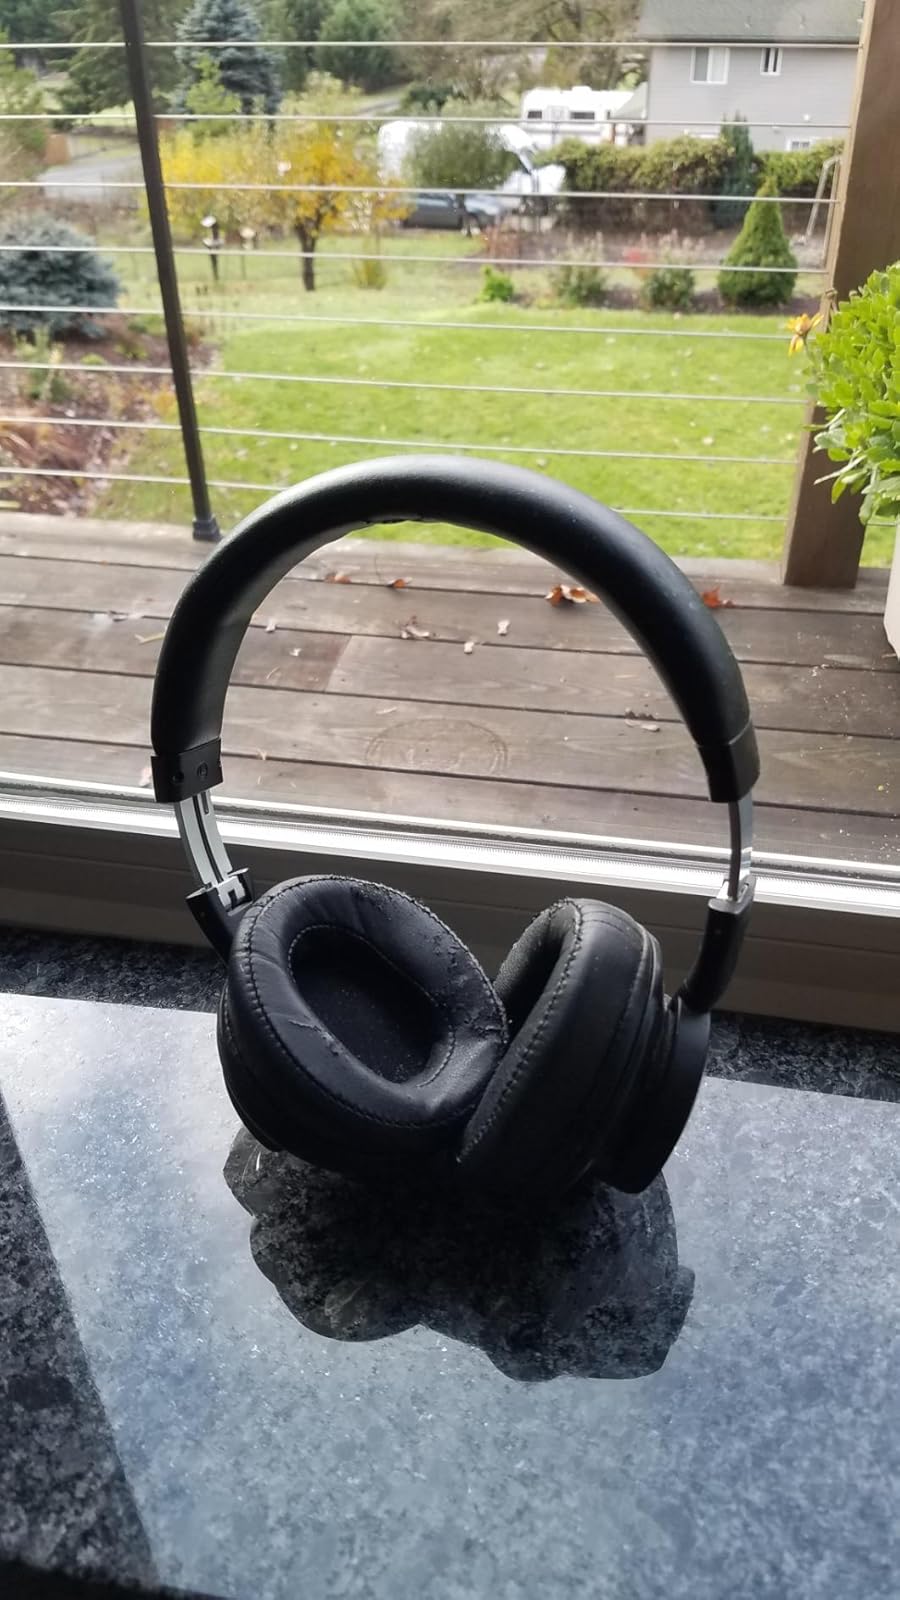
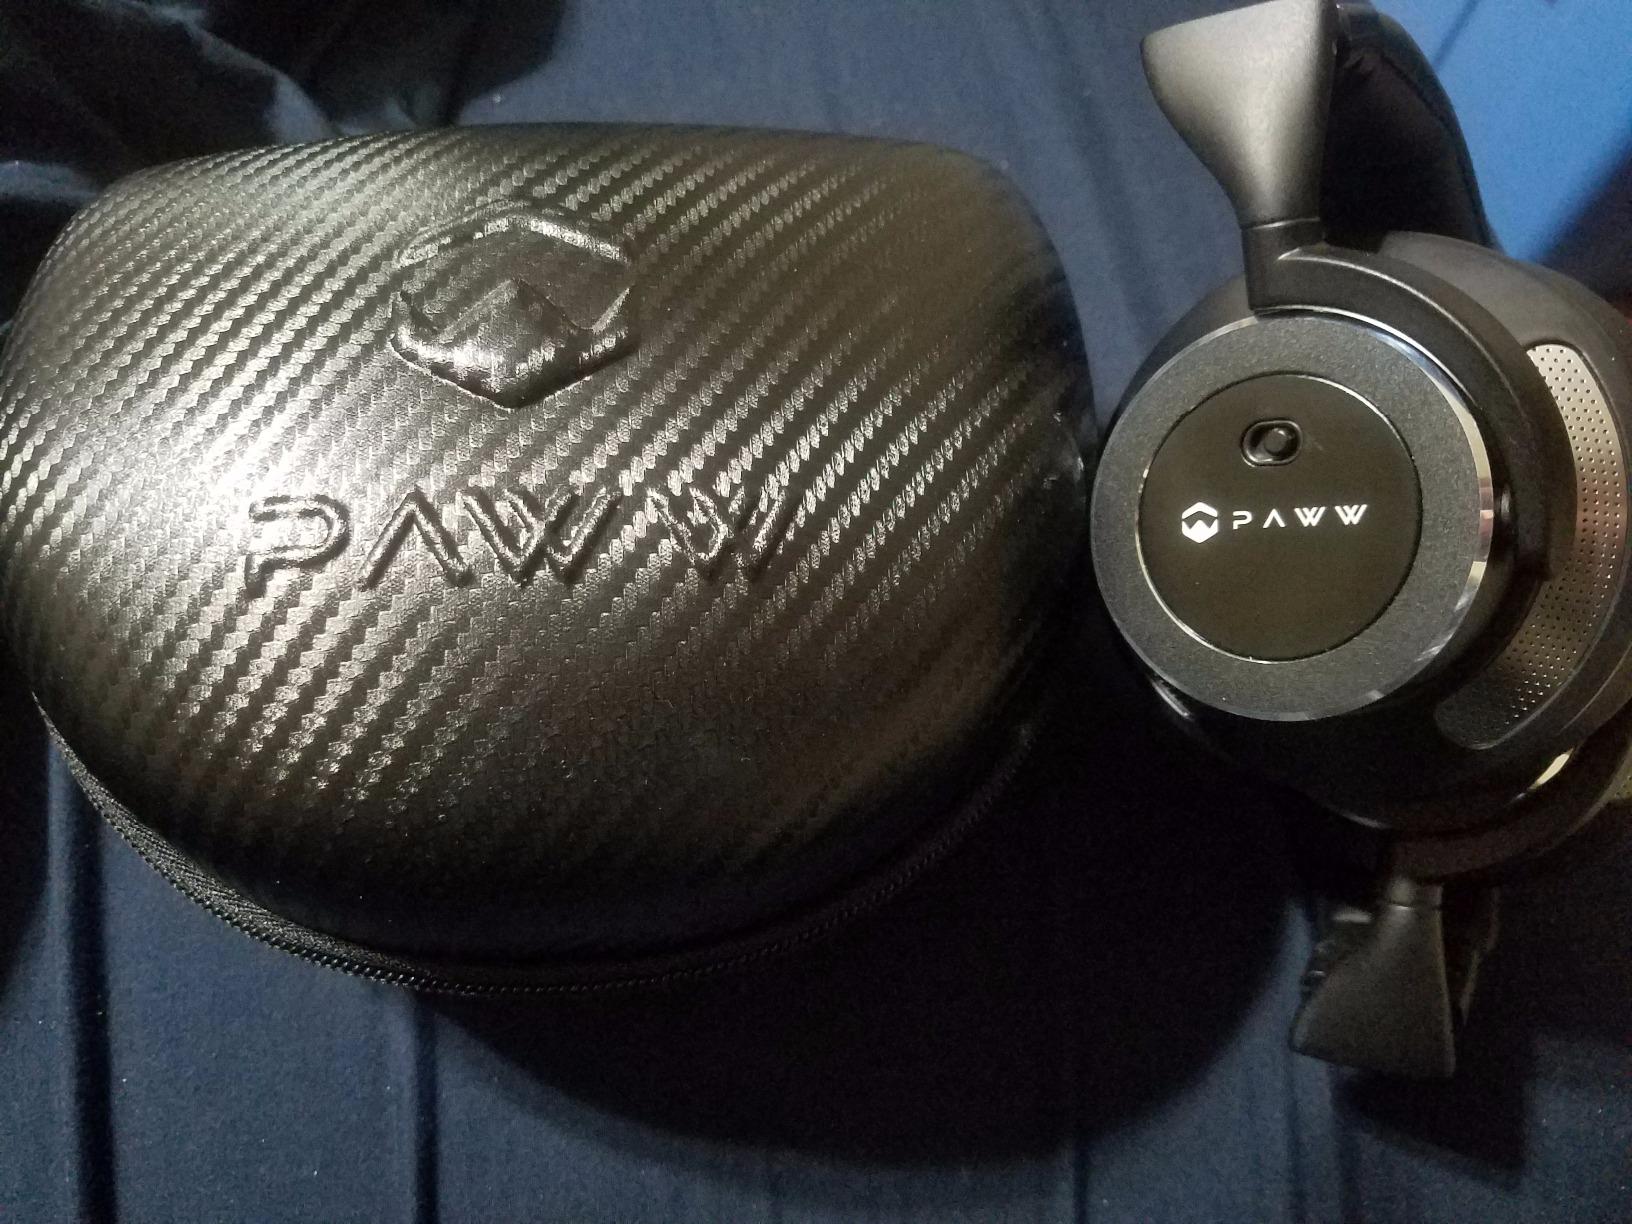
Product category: headphones
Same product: yes